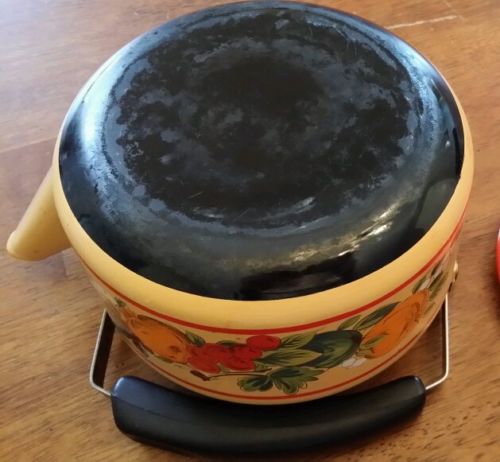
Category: kettle